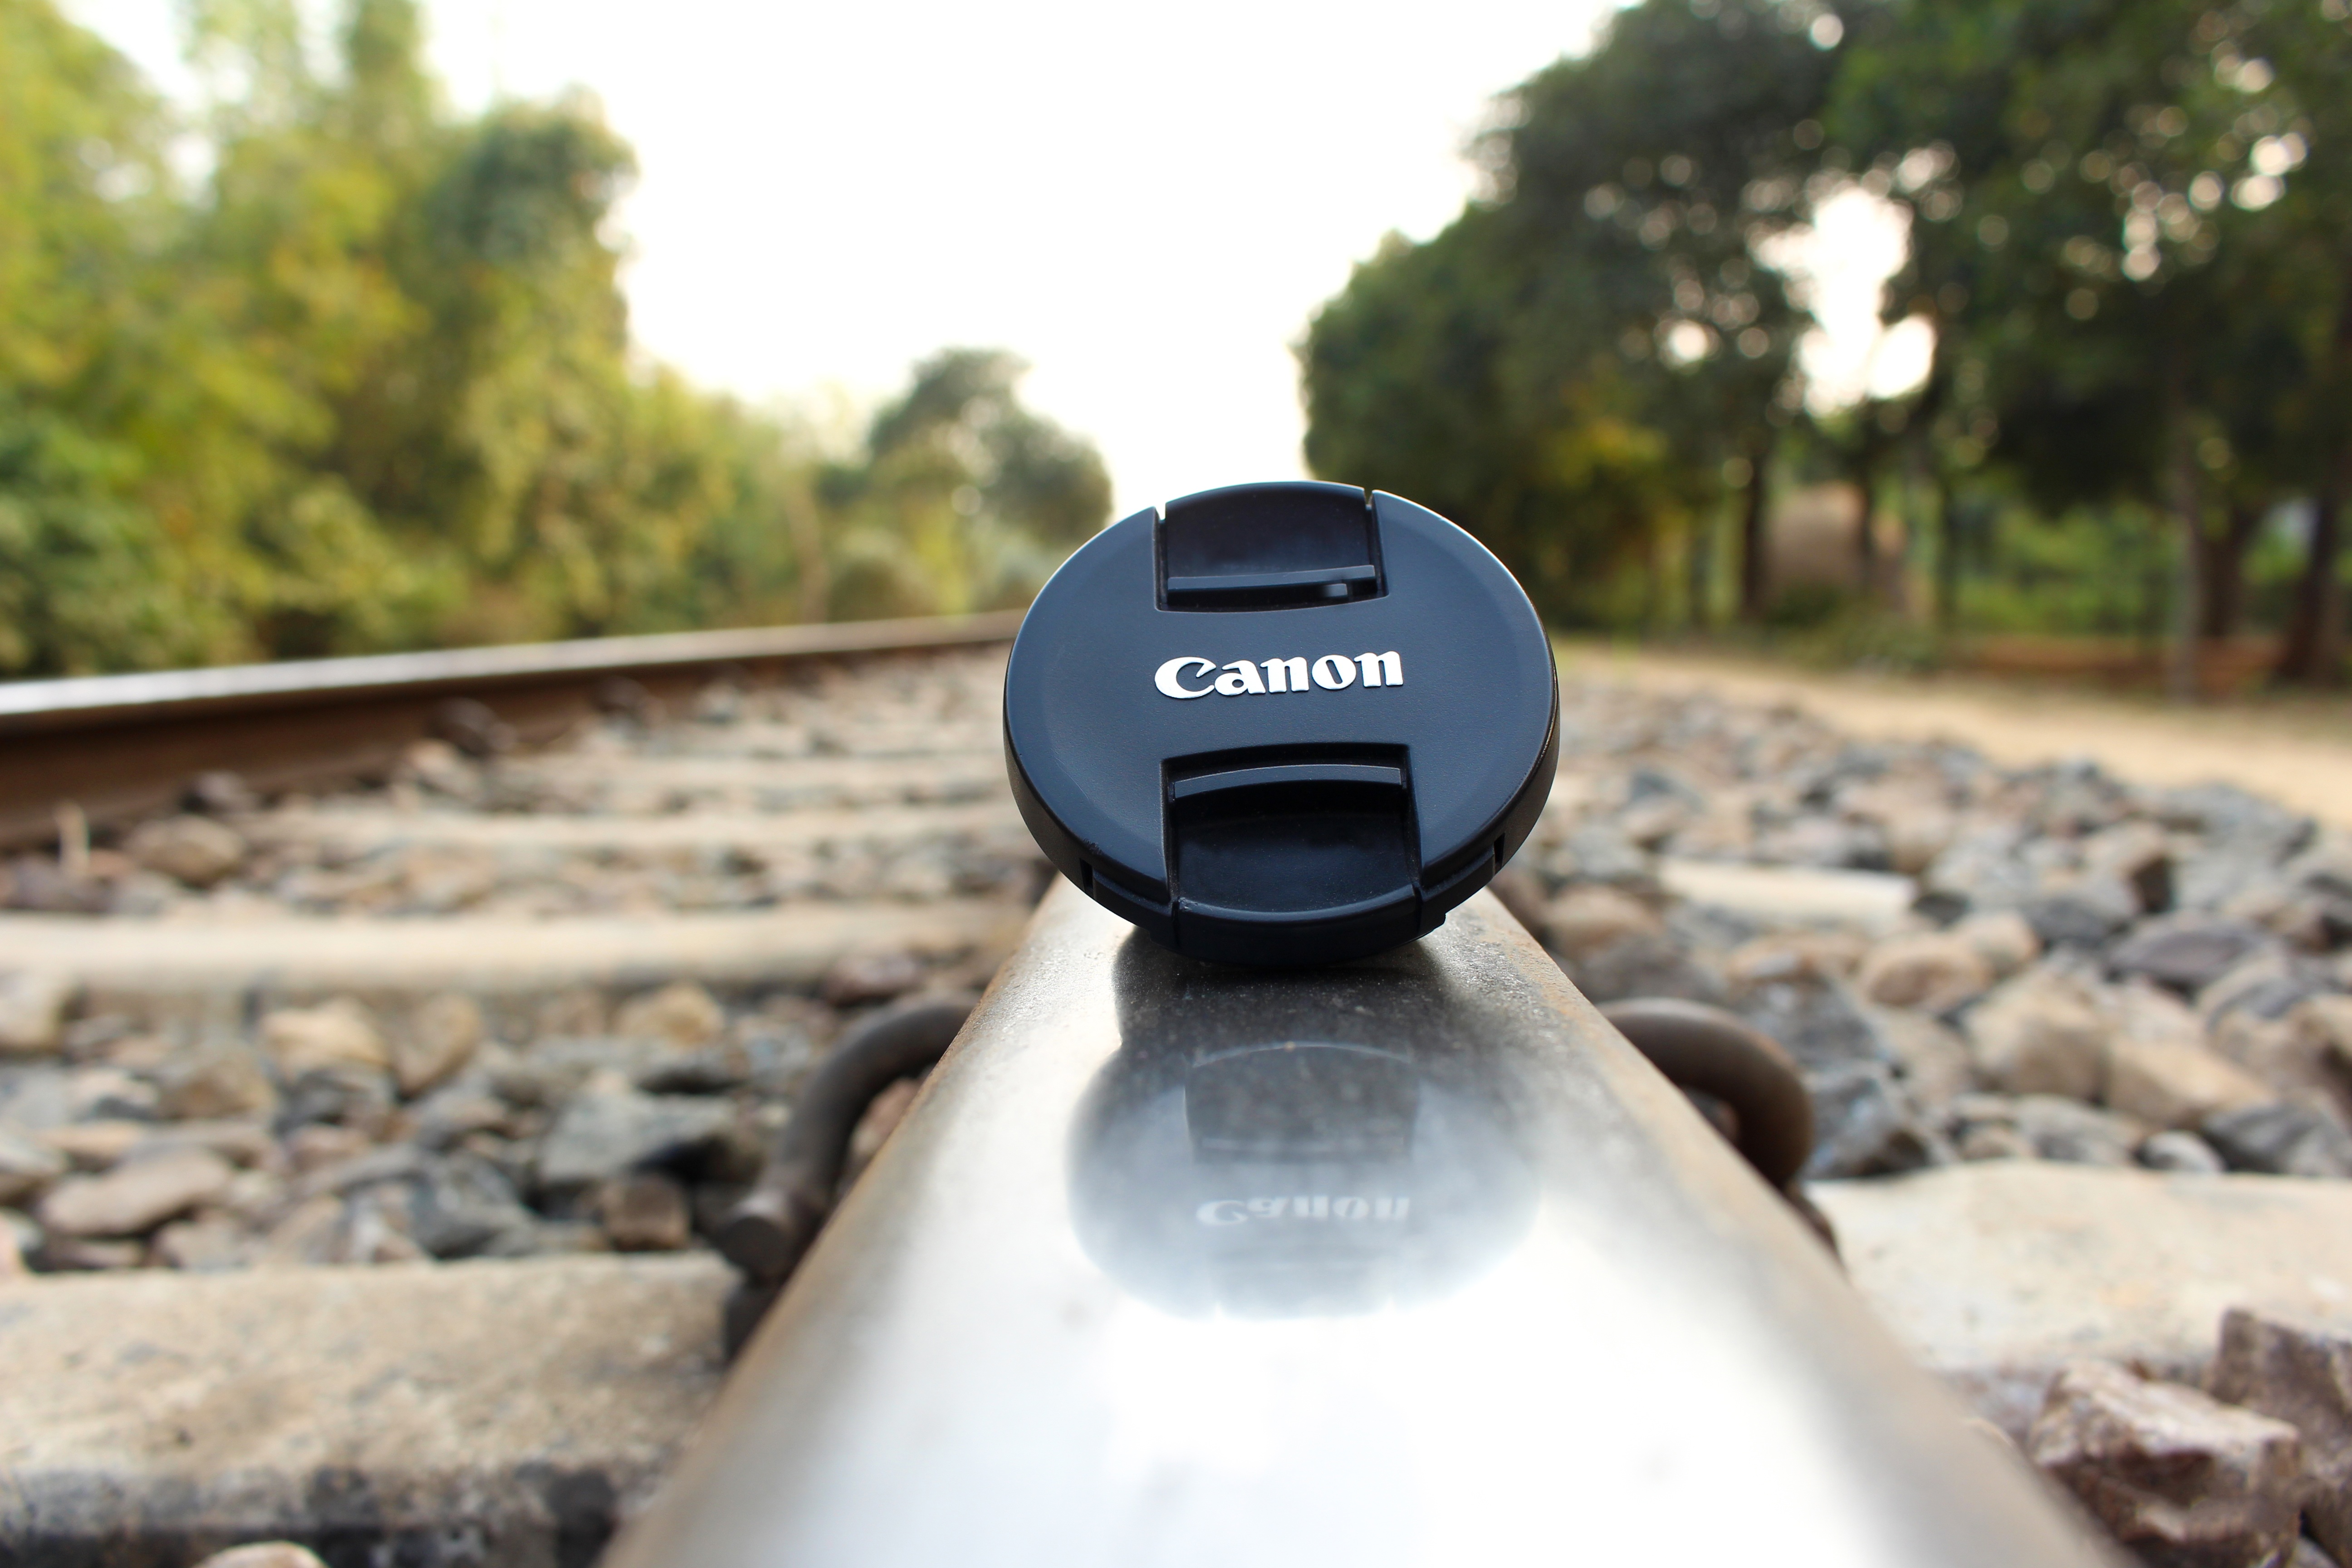
camera, photographer, vehicle, lens, canon